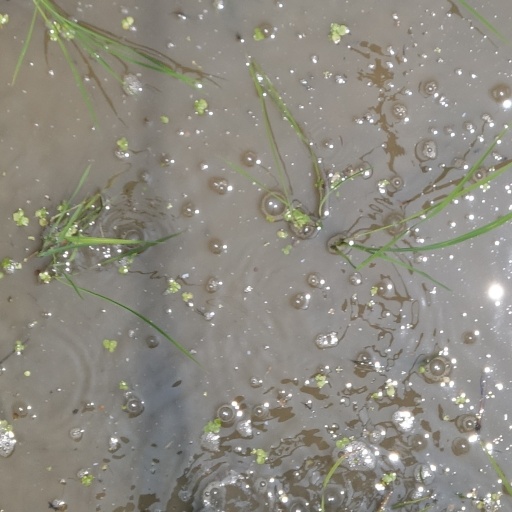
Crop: rice